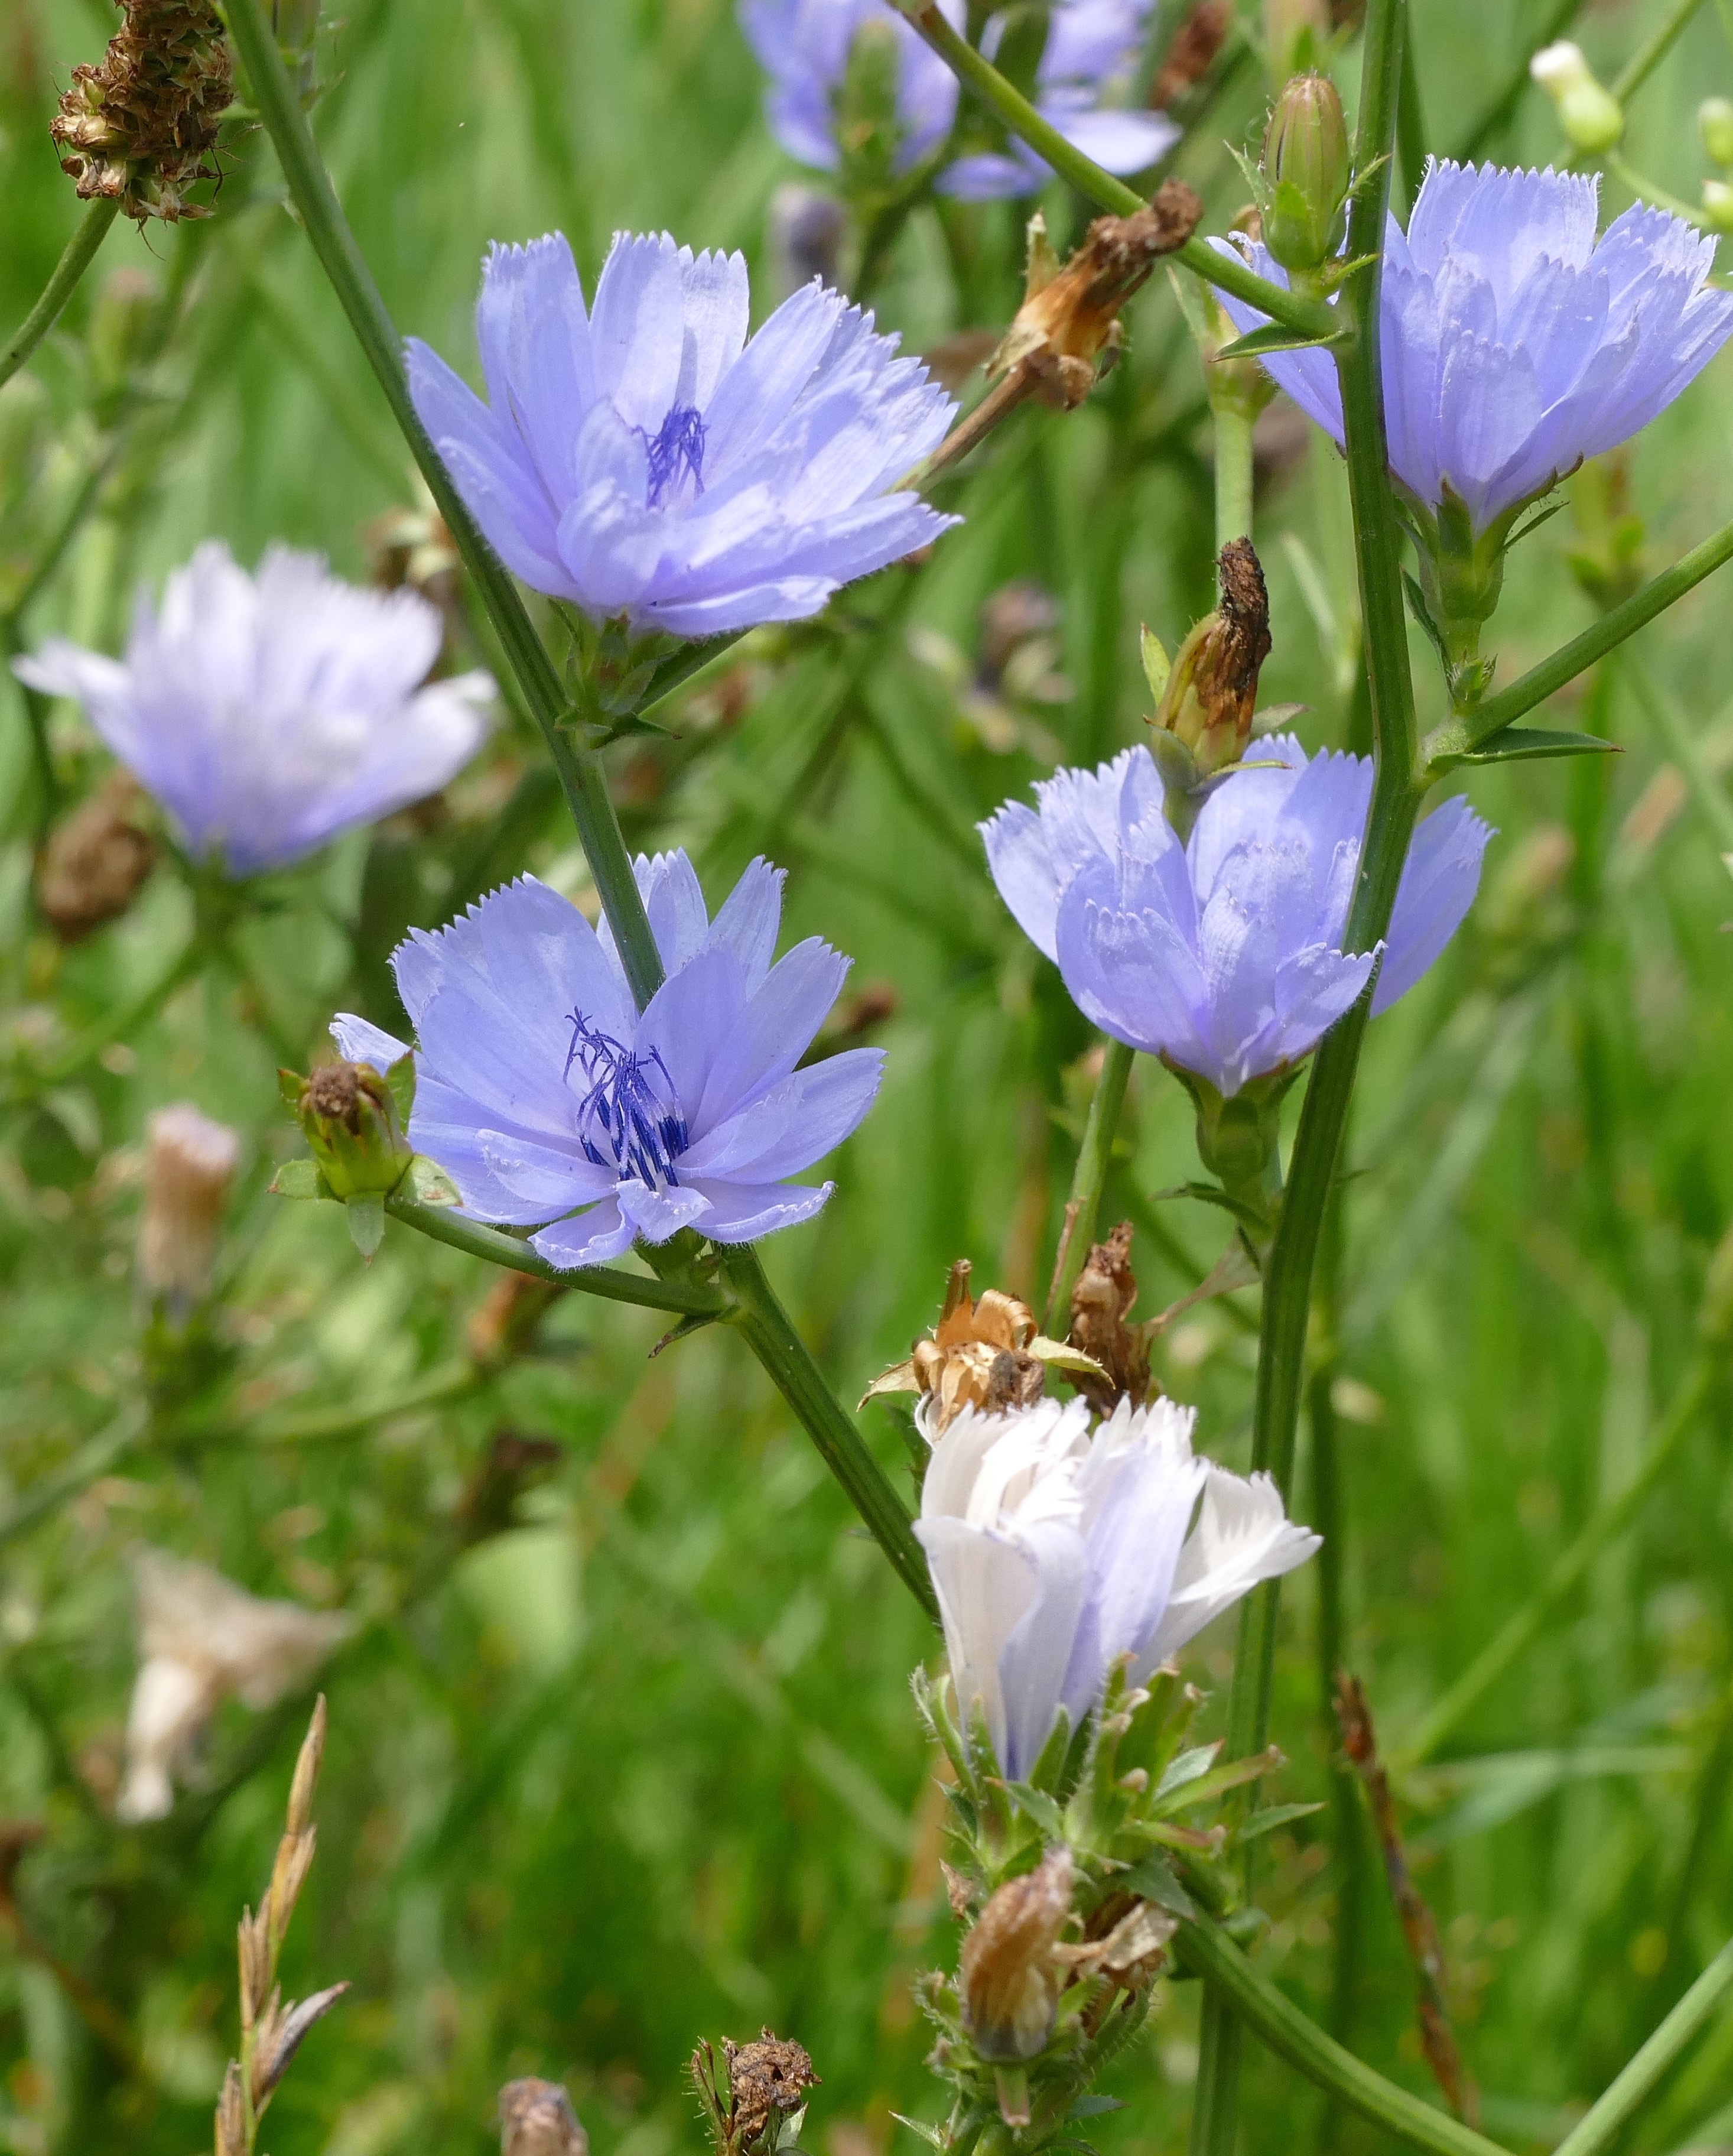
nature, blossom, plant, meadow, flower, food, herb, produce, vegetable, crop, blue, flora, blue flower, wildflower, flowers, chicory, blue flowers, flowering plant, bellflower family, land plant, leaf vegetable